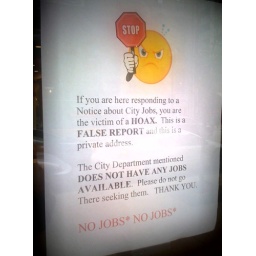
No jobs sign on the front door of a condo building in the loop.